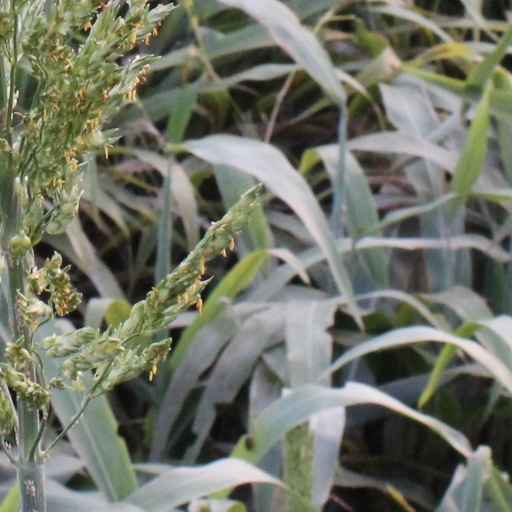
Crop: sorghum